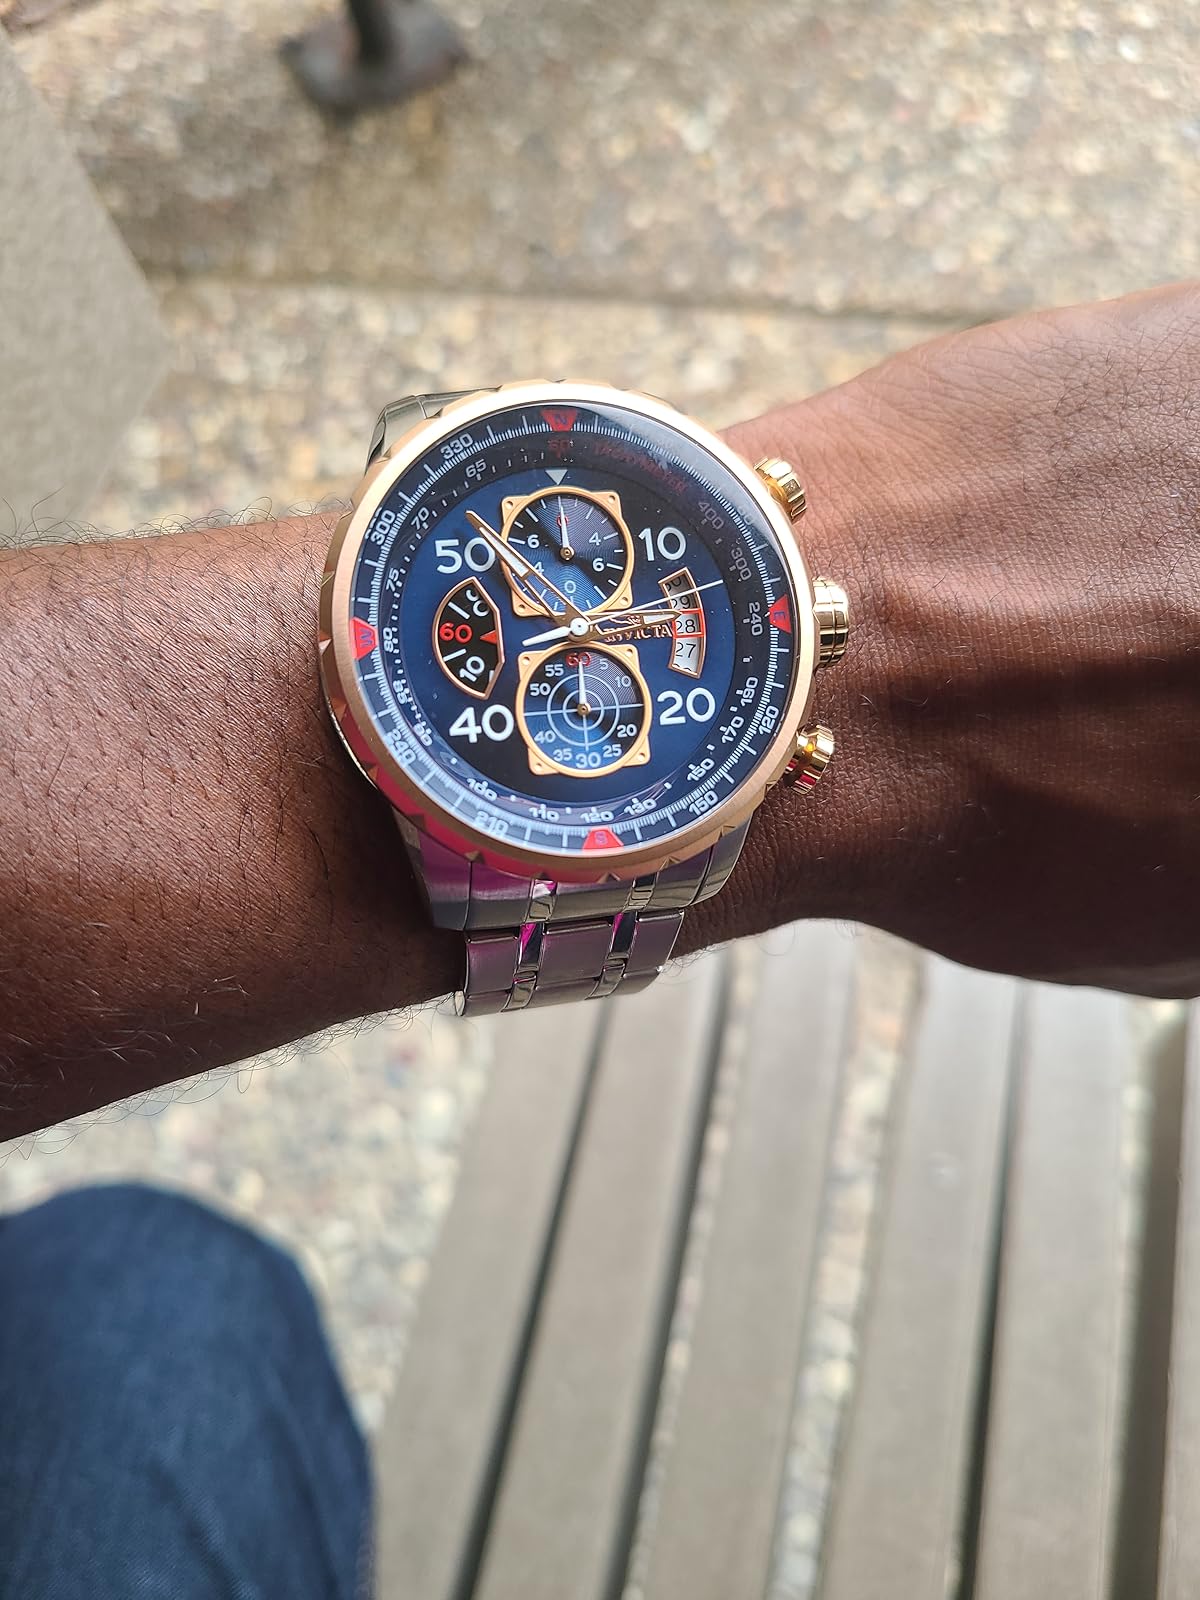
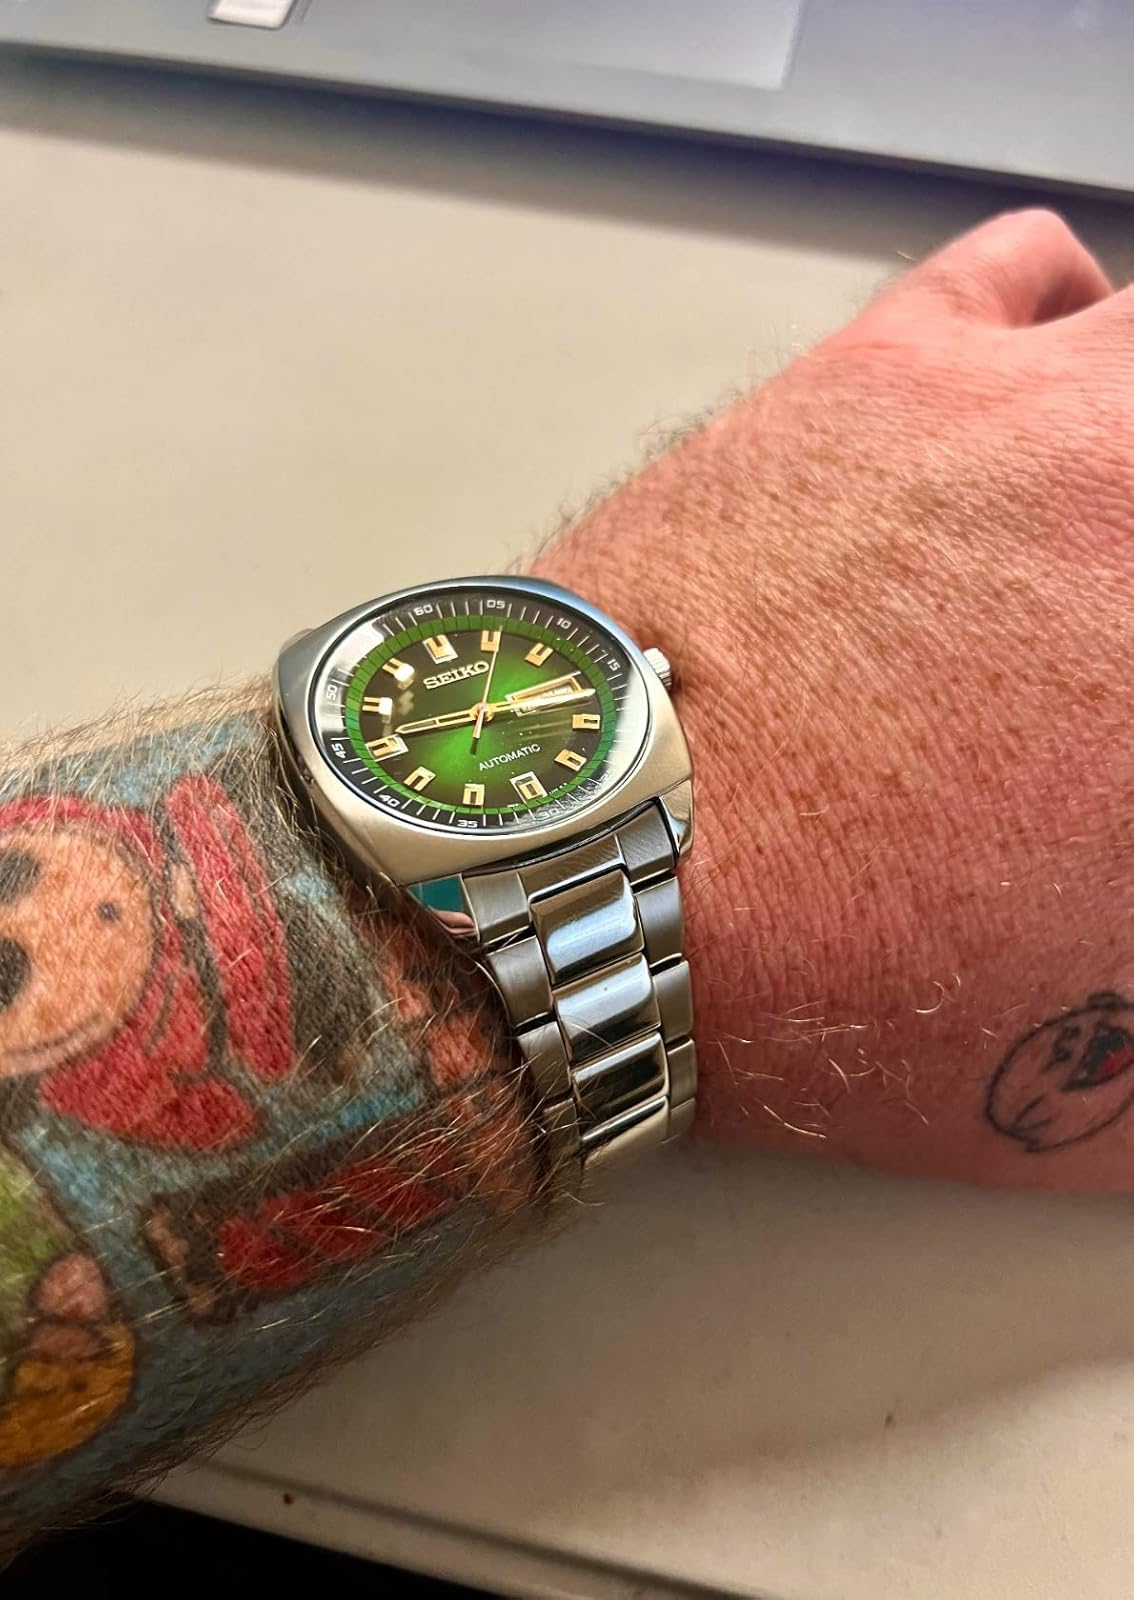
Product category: accessories_watch
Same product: no